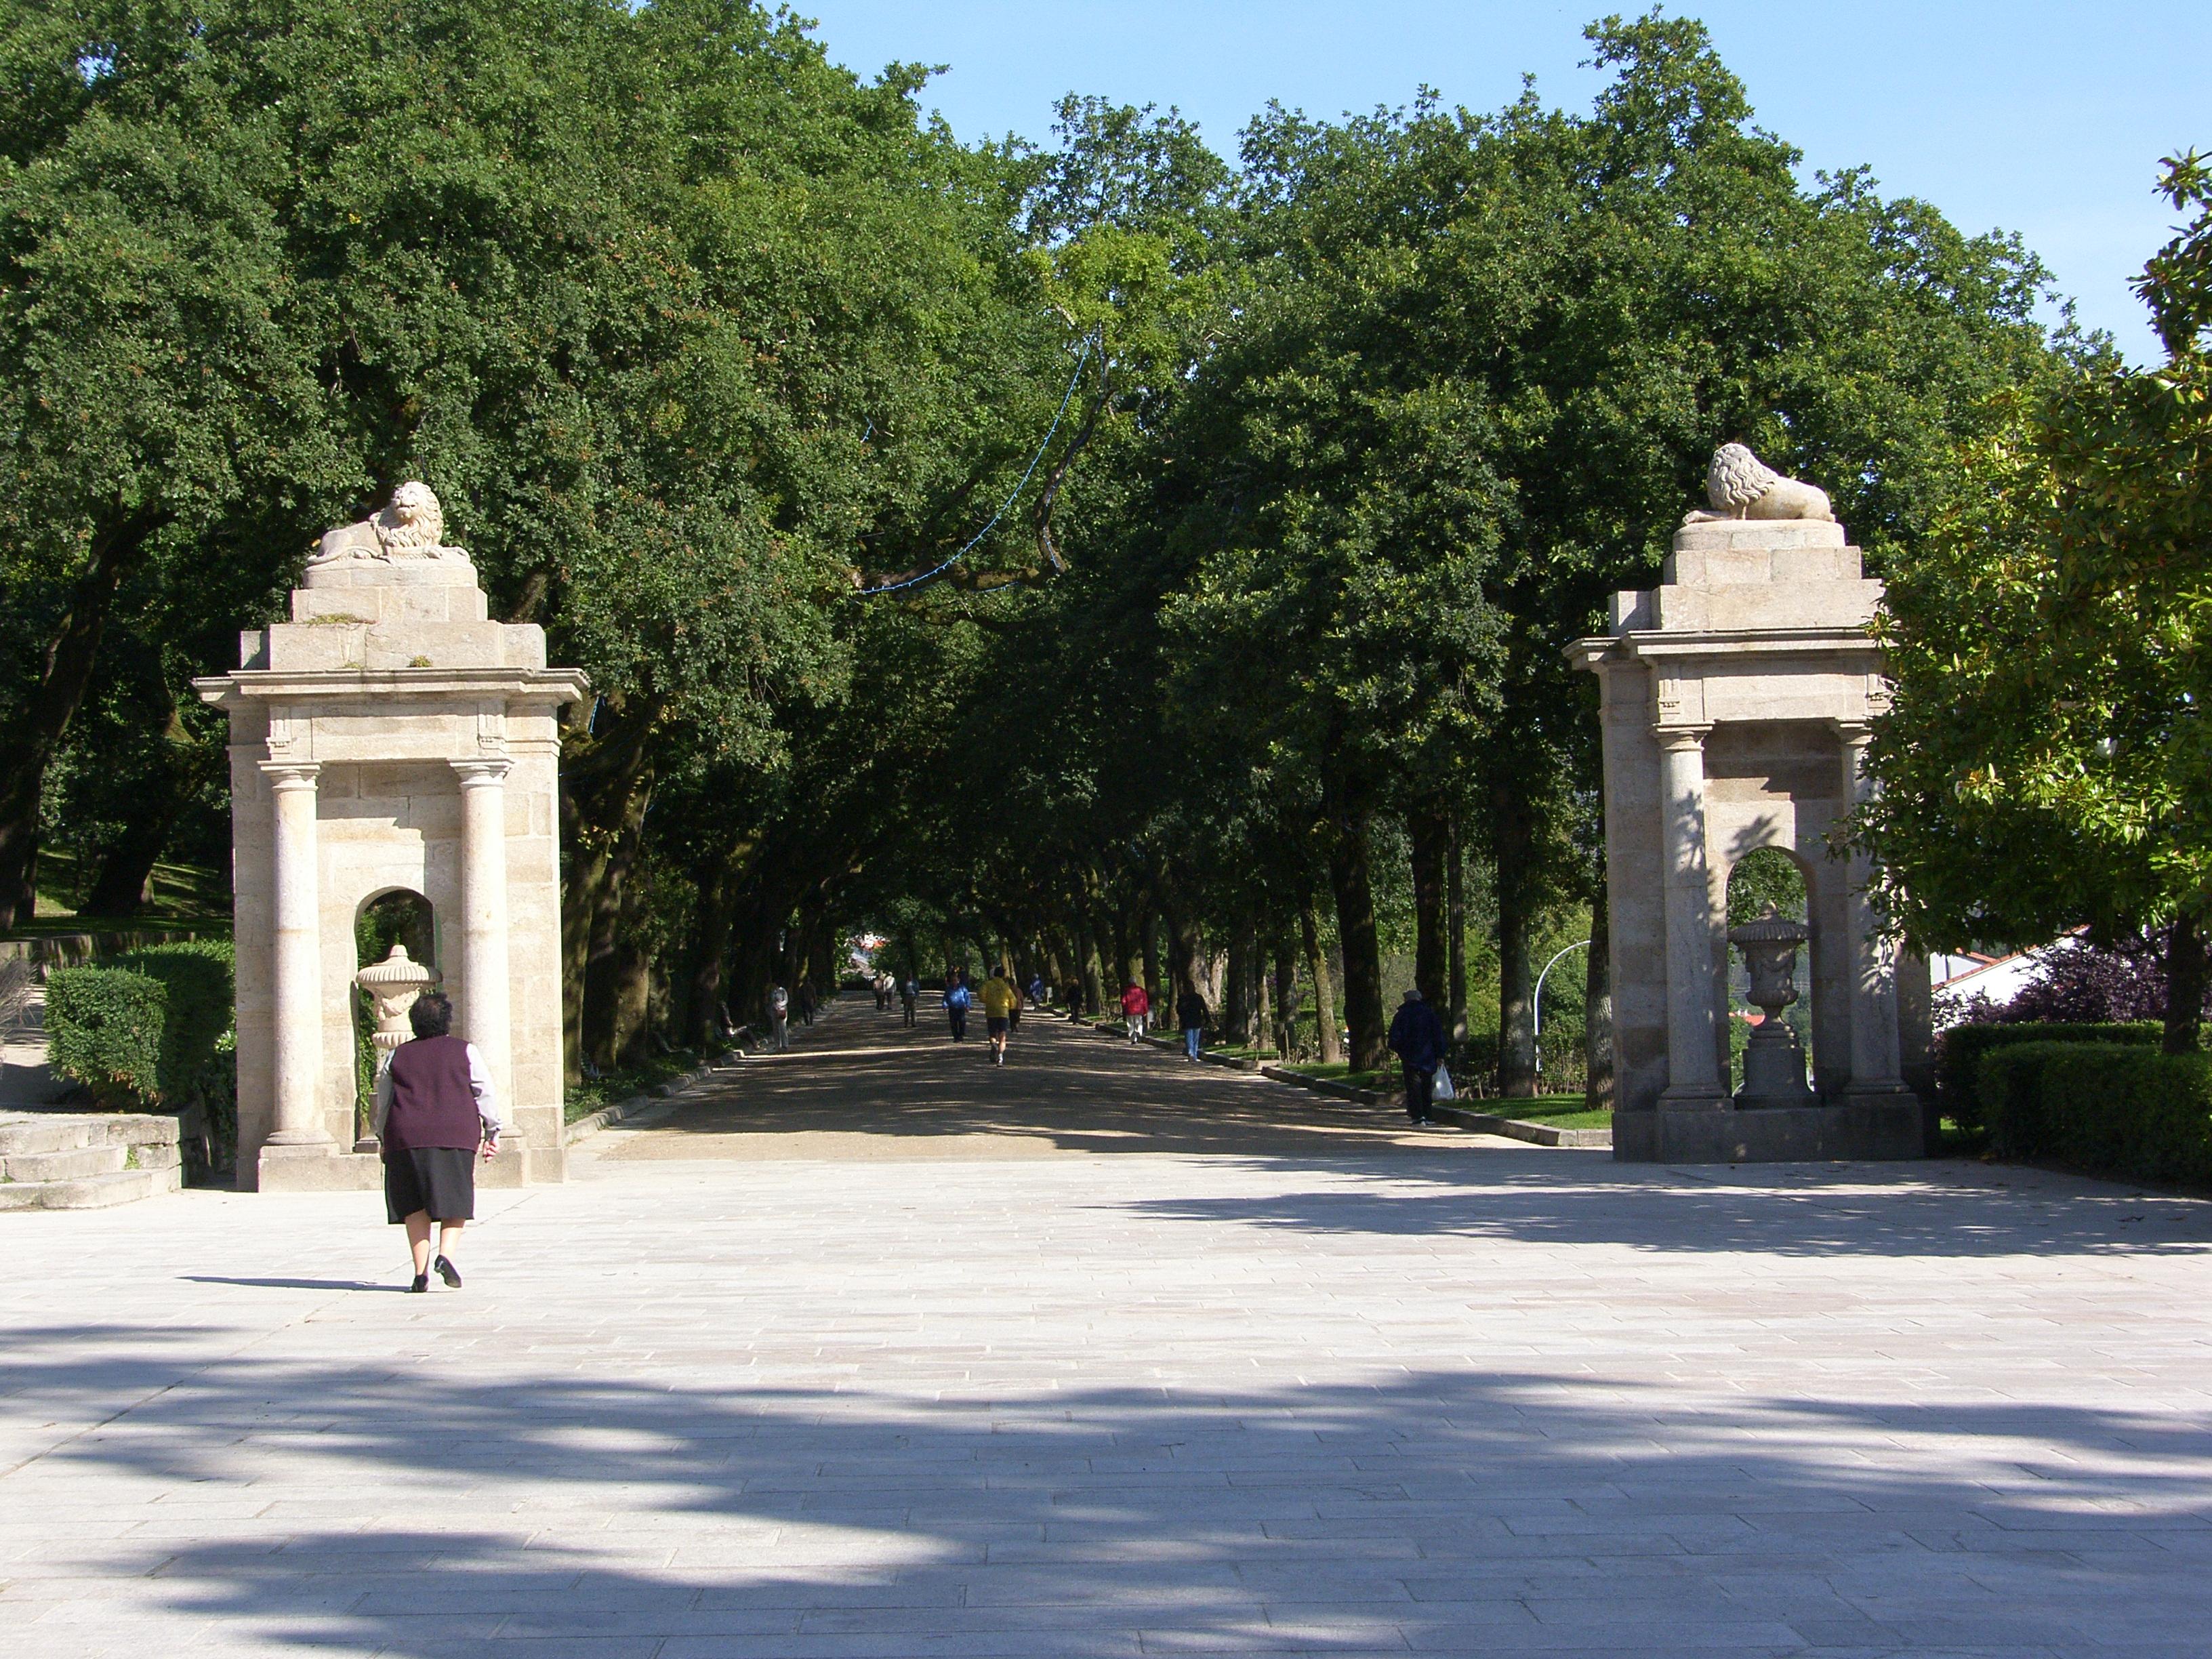
landscape, monument, place of worship, memorial, la, temple, monastery, shrine, ggl1, coru agaliciaspainscenary